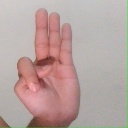
अक्षर: भ